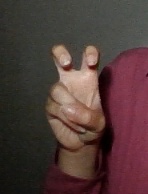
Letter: toot